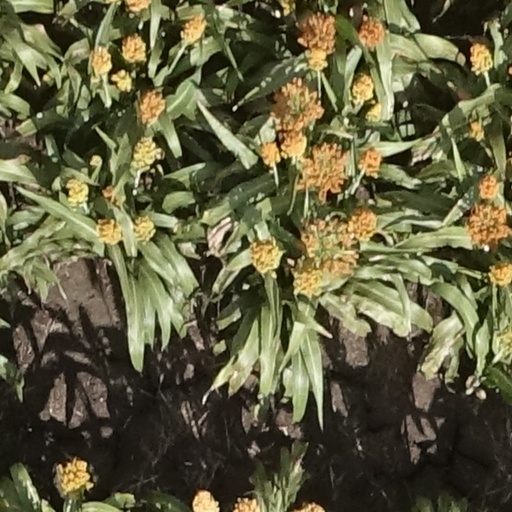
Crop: sorghum